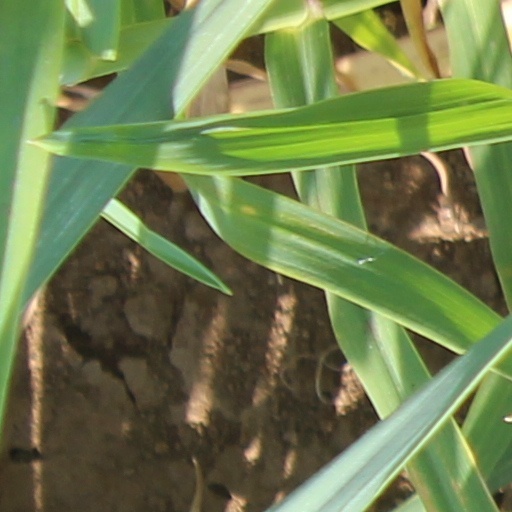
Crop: wheat